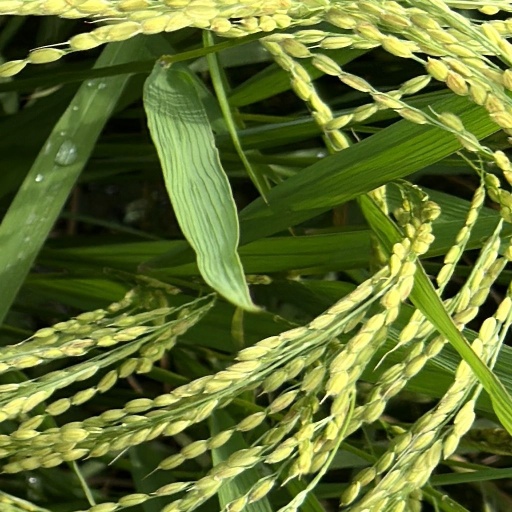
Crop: rice